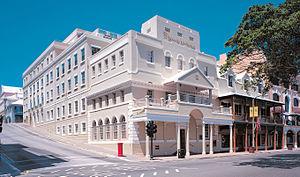
Les Bermudes constituent un archipel d'Amérique du Nord membre associé de la communauté caribéenne et un territoire britannique d'outre-mer. Les habitants sont appelés Bermudiens. L'économie de l'archipel repose en grande partie sur les finances à cause de son statut de paradis fiscal.